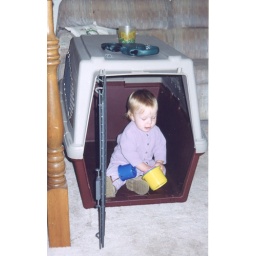
martha in dog house